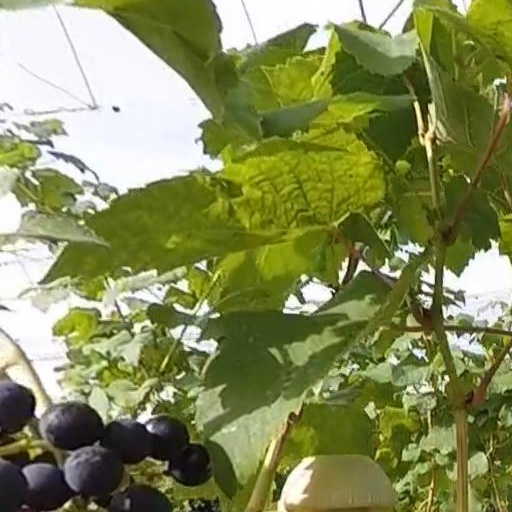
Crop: grape